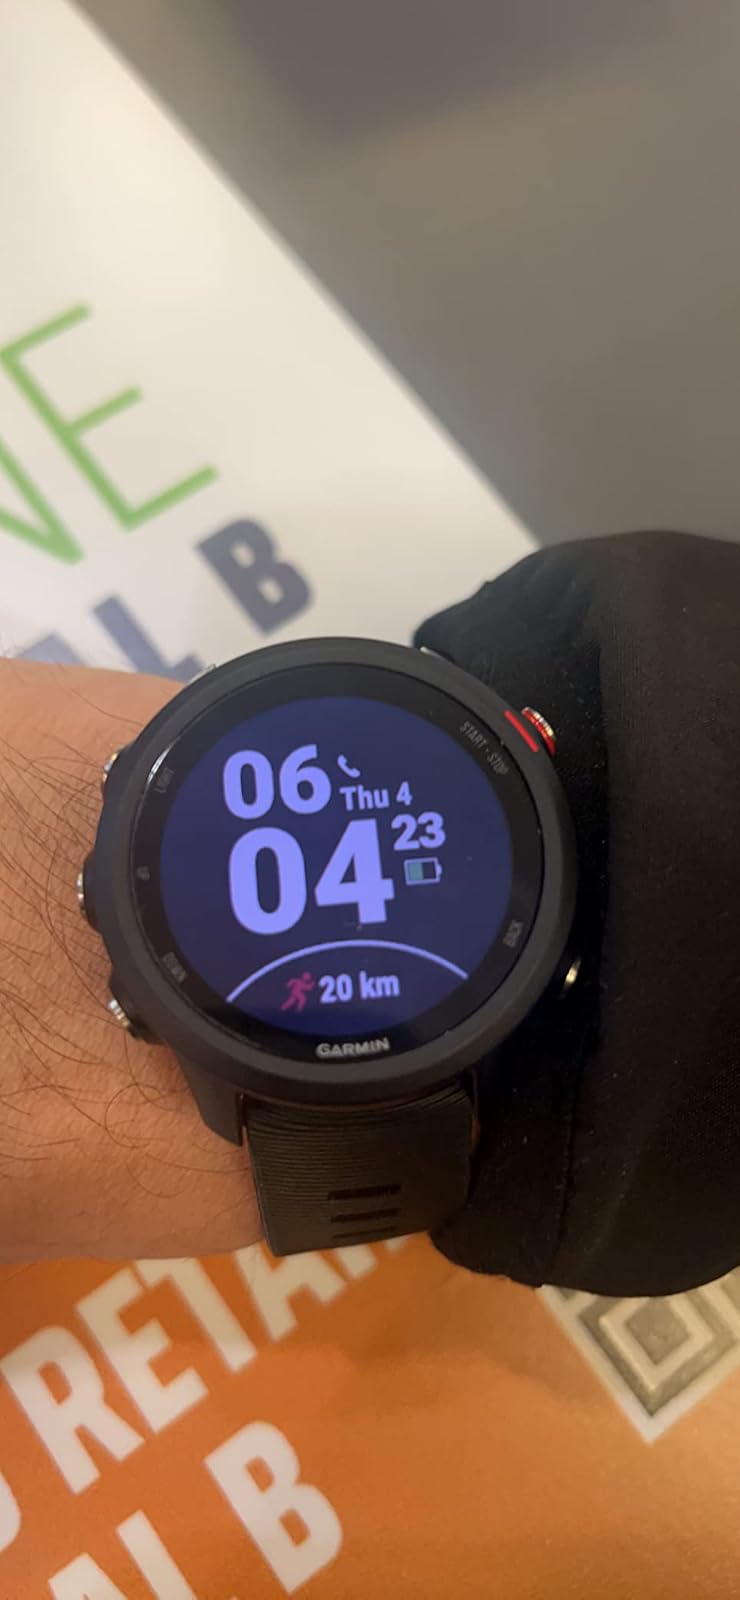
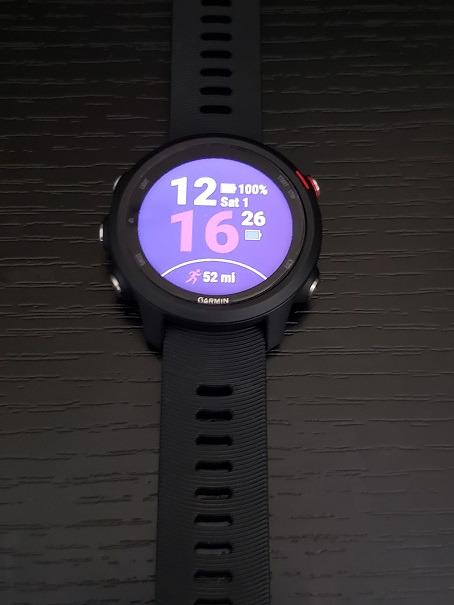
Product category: smartwatch
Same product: yes